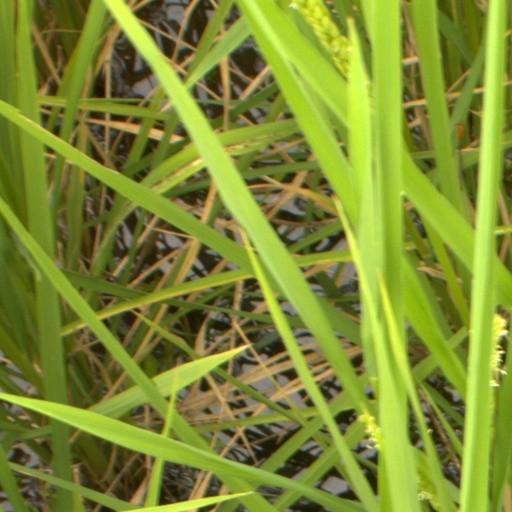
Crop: rice